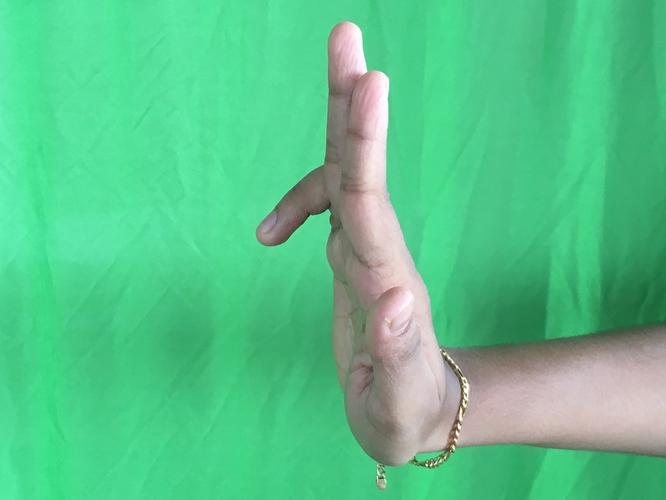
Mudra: Ardhapathaka
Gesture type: single_hand